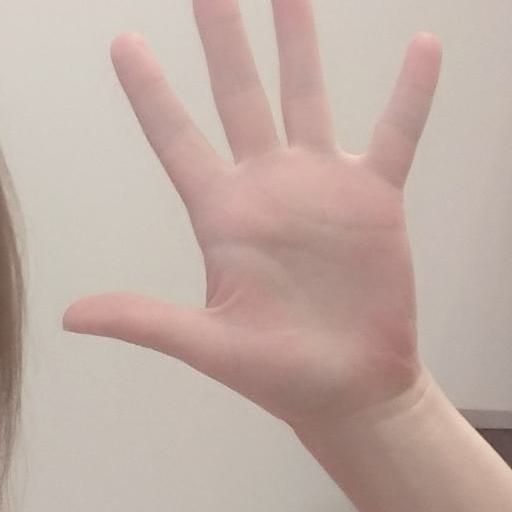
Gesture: palm